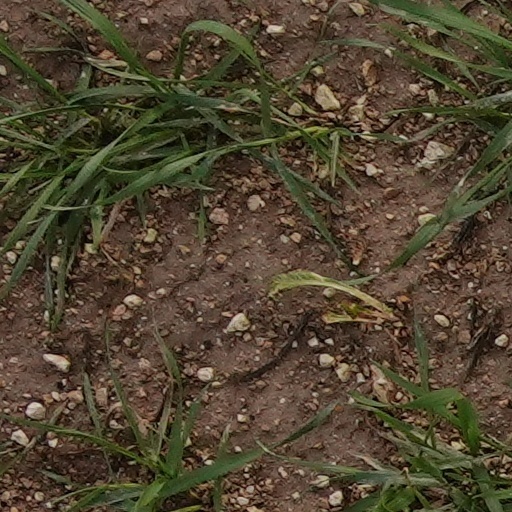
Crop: wheat